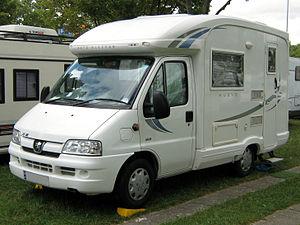
Les Fiat Ducato et ses versions Citroën Jumper et Peugeot Boxer sont des véhicules utilitaires lourds, vendus sous les marques Fiat, Citroën, Peugeot et Ram Trucks. Ils sont fabriqués par Sevel S.p.A qui est une société conjointe PSA Peugeot Citroën - Fiat formée en 1978 et sous direction Fiat Professional. La version américanisée du Ducato, Ram ProMaster, est assemblée dans l'ex usine Chrysler de Saltillo, à partir d'éléments détachés fournis par l'usine italienne.